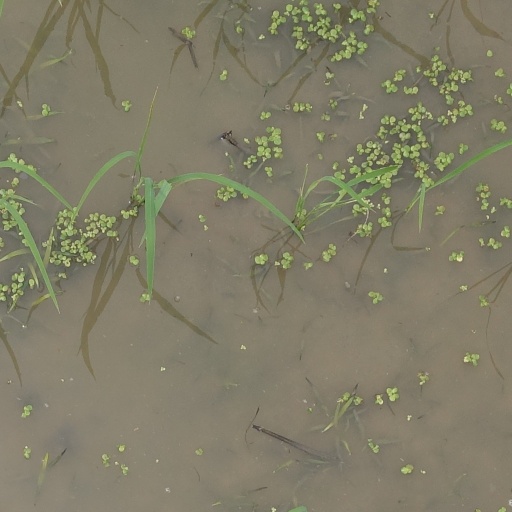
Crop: rice